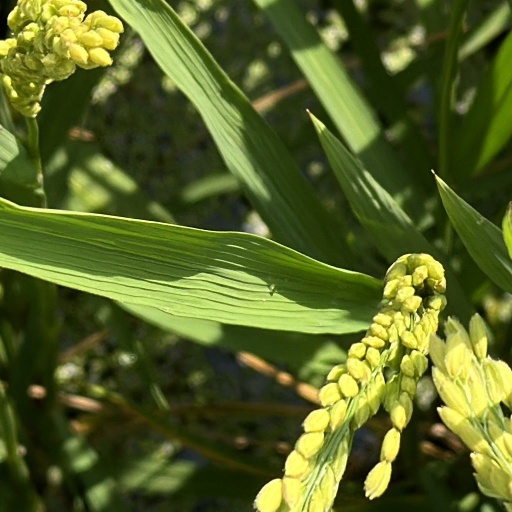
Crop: rice